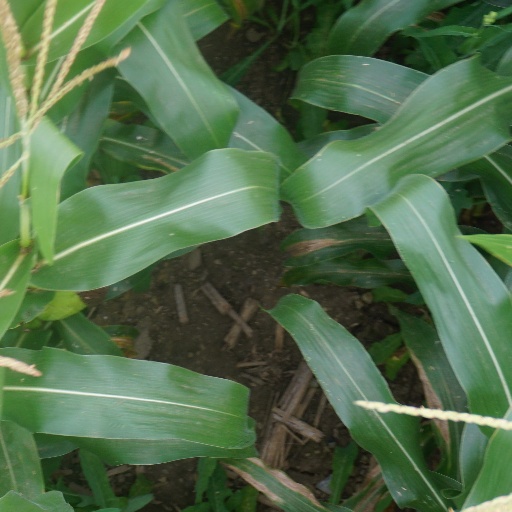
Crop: maize; corn